Normal school

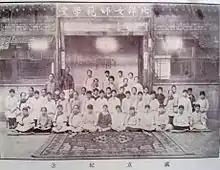
Students of the Beiyang Women's Normal School, an early example of a normal school in China (1912)

In Mainland China, the "normal school" terminology is still preserved in the official English names of former normal schools established in the late 19th and early 20th century. The Chinese term "normal university" (abbreviated 师大; "shīdà") refers to a modern comprehensive university established as a normal school in the early twentieth century. These "normal universities" are usually controlled by the national or provincial government.